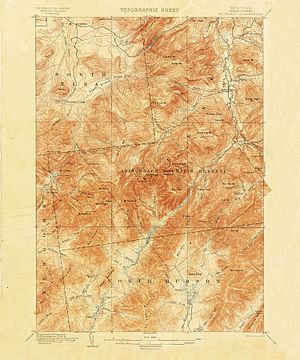
Målebordsblad / USA
Et af de først udgivne såkaldte 15 minute quadrangle kort fra 1892, over Adirondacks i staten New York.
Et målebordsblad er et detaljeret topografisk landkort i stor målestok, som er opmålt i terrænet vha målebord. Målebordsblade, som oprindeligt blev fremstillet til militært brug, fungerede som grundkort, hvorfra kort i mindre målestok kunne udarbejdes. Et målebordsblad dækker normalt, afhængig af det pågældende land og kortsystem, et areal på i størrelsesordenen 50-200 km², og der kræves derfor typisk flere hundrede eller tusinde blade for at dække et helt land.